2013 Sydney to Hobart Yacht Race

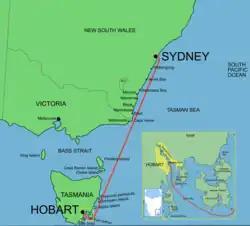
The Sydney to Hobart route

The 2013 Sydney to Hobart Yacht Race, sponsored by Rolex and hosted by the Cruising Yacht Club of Australia in Sydney, New South Wales, is the 69th annual running of the "blue water classic" Sydney to Hobart Yacht Race. The 2013 edition began on Sydney Harbour at 1pm on Boxing Day (26 December 2013), before heading south for through the Tasman Sea, past Bass Strait, into Storm Bay and up the River Derwent, to cross the finish line in Hobart, Tasmania.